Daniel Rich

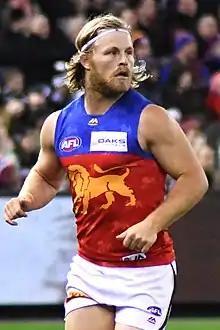
Rich playing for Brisbane in August 2018

Daniel Rich (born 7 June 1990) is a former professional Australian rules footballer who played for the Brisbane Lions in the Australian Football League (AFL). He began his career in 2009, winning the Rising Star in his first year. After 275 AFL games and one All-Australian selection (in 2021), he retired in 2023. He now plays in the half Back line for Noosa Tigers in the QAFL for the 2025 season.